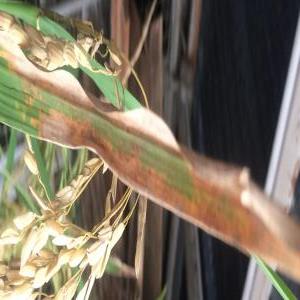
Disease: Bacterialblight